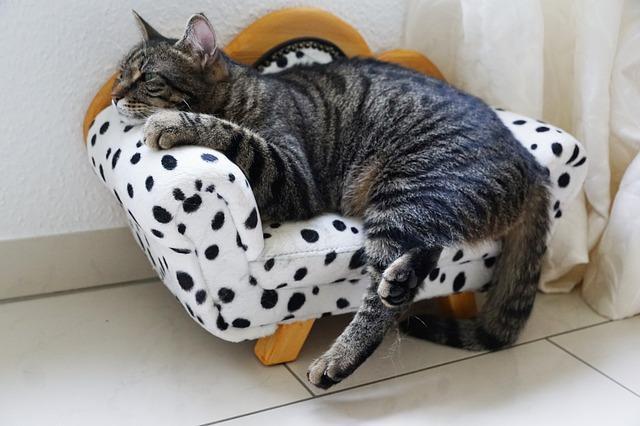
cat